The Shire

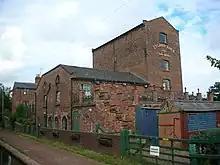
Industrial buildings by the Worcester and Birmingham Canal near Tardebigge, Worcestershire

The protagonists of "The Hobbit" and "Lord of the Rings", Bilbo and Frodo Baggins, lived at Bag End, a luxurious "smial" or hobbit-burrow, dug into The Hill on the north side of the town of Hobbiton in the Westfarthing. It was the most comfortable hobbit-dwelling in the town; there were smaller burrows further down The Hill. In Bilbo Baggins left the Shire on the quest recounted in "The Hobbit". He returned the following year, secretly bearing a magic ring. This turned out to be the One Ring. The Shire was invaded by four Ringwraiths in search of the Ring. While Frodo, Sam, Merry, and Pippin were away on the quest to destroy the Ring, the Shire was taken over by Saruman through his underling Lotho Sackville-Baggins. They ran the Shire in a parody of a modern state, complete with armed ruffians, destruction of trees and handsome old buildings, and ugly industrialisation.